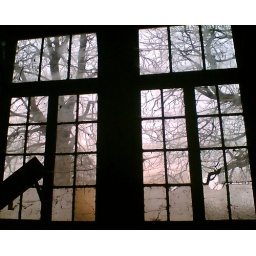
Took the picture in a vacant factory somewhere in netherlands. we stopped the car and fooled around this wonderful old building